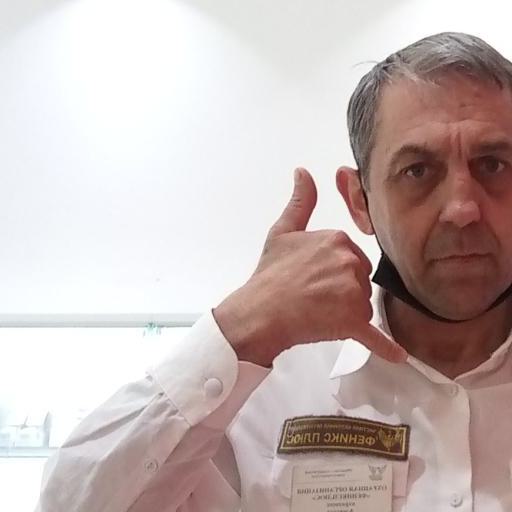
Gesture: call